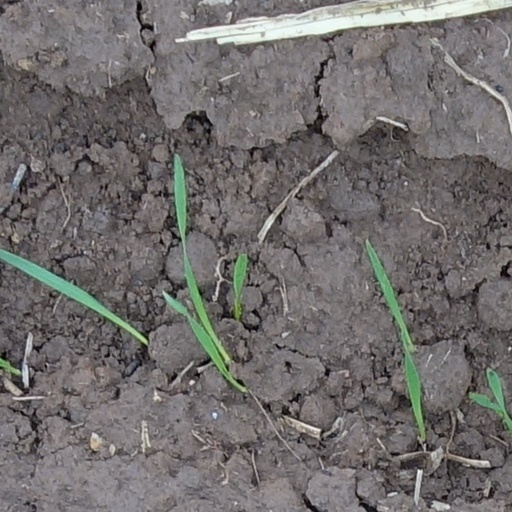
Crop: wheat